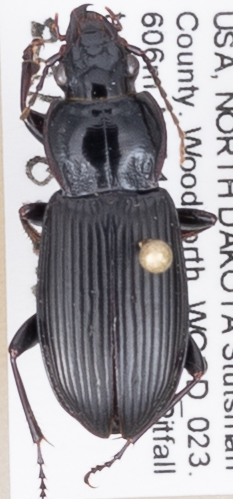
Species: Pterostichus melanarius melanarius
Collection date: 2015-07-22
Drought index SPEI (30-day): -0.54
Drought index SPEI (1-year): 0.36
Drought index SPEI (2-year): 0.662